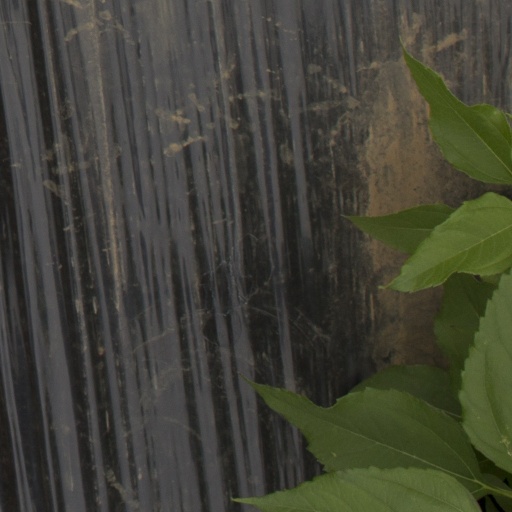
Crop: Jerusalem artichoke